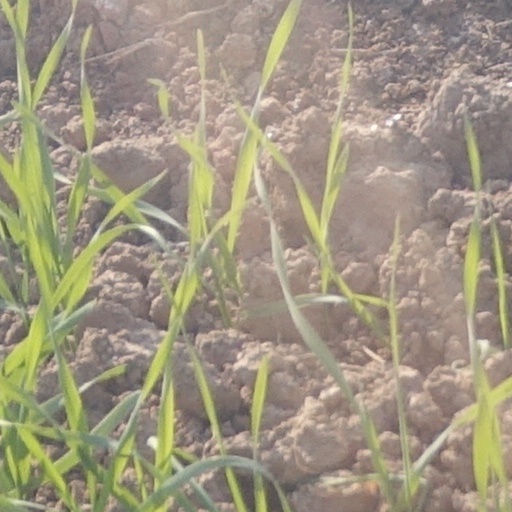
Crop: wheat